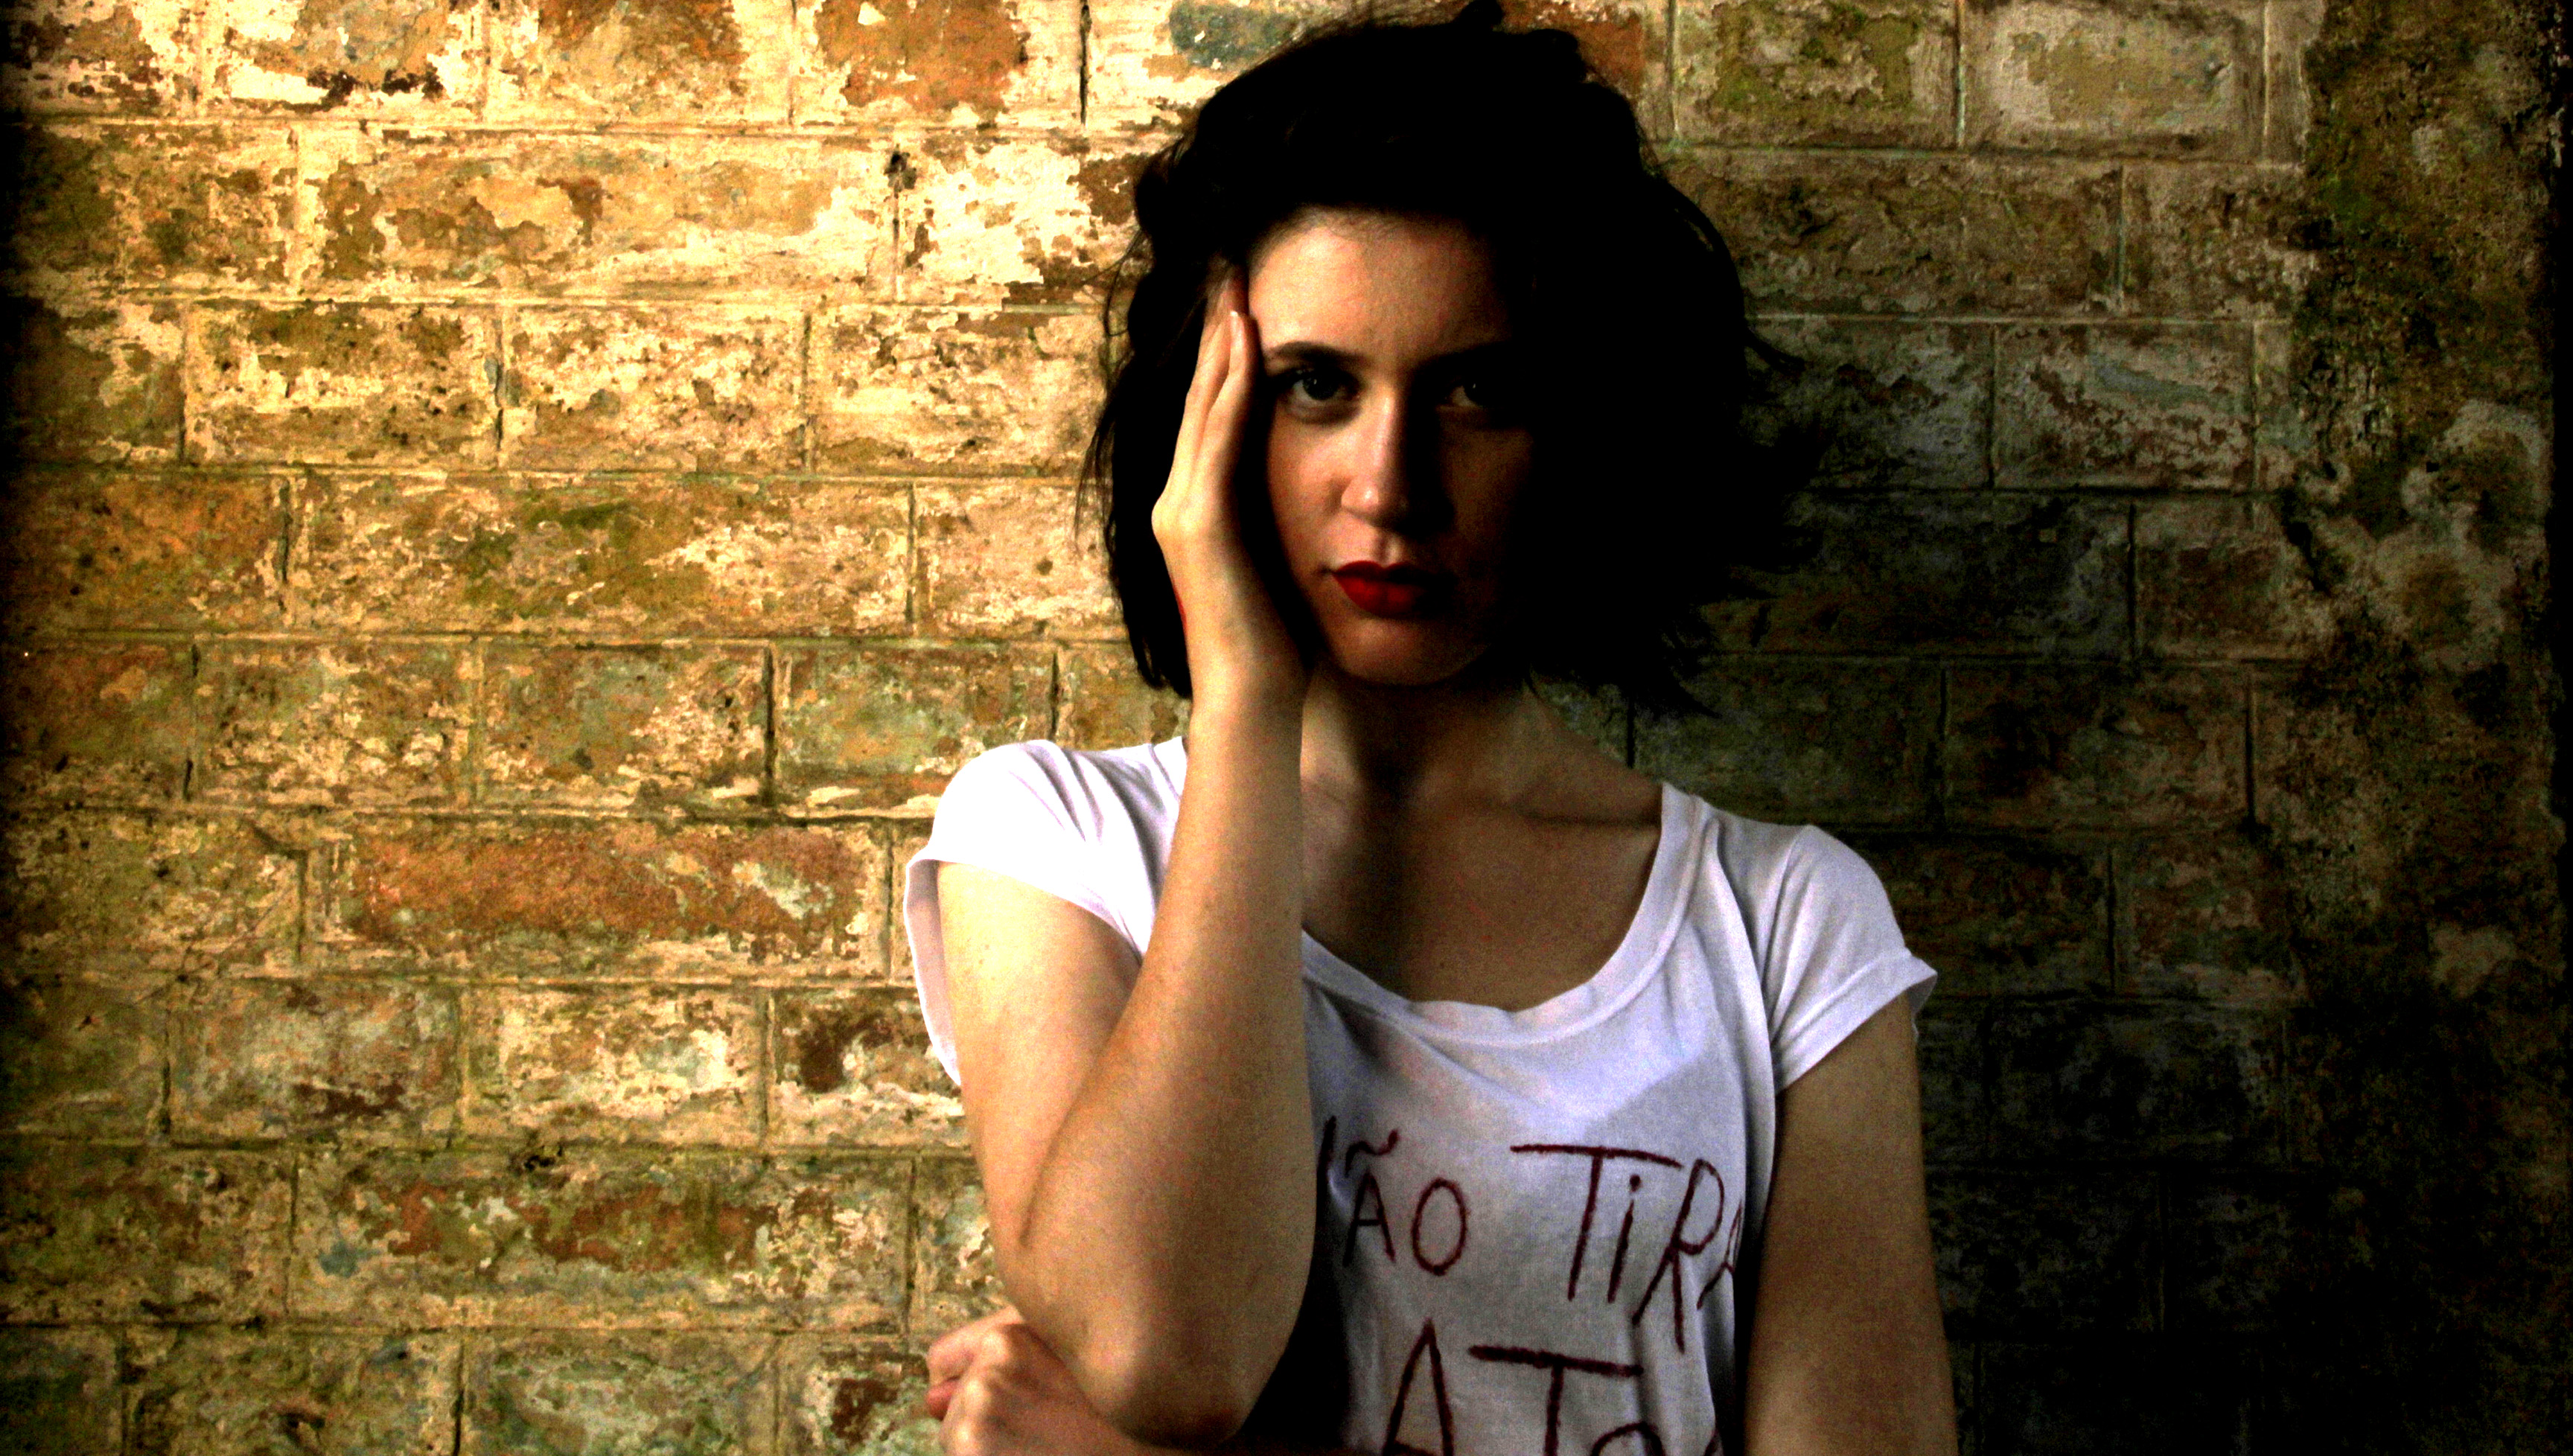
shy, girl, black hair, long hair, brown hair, computer wallpaper